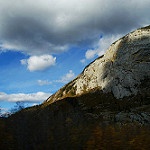
Label: mountain